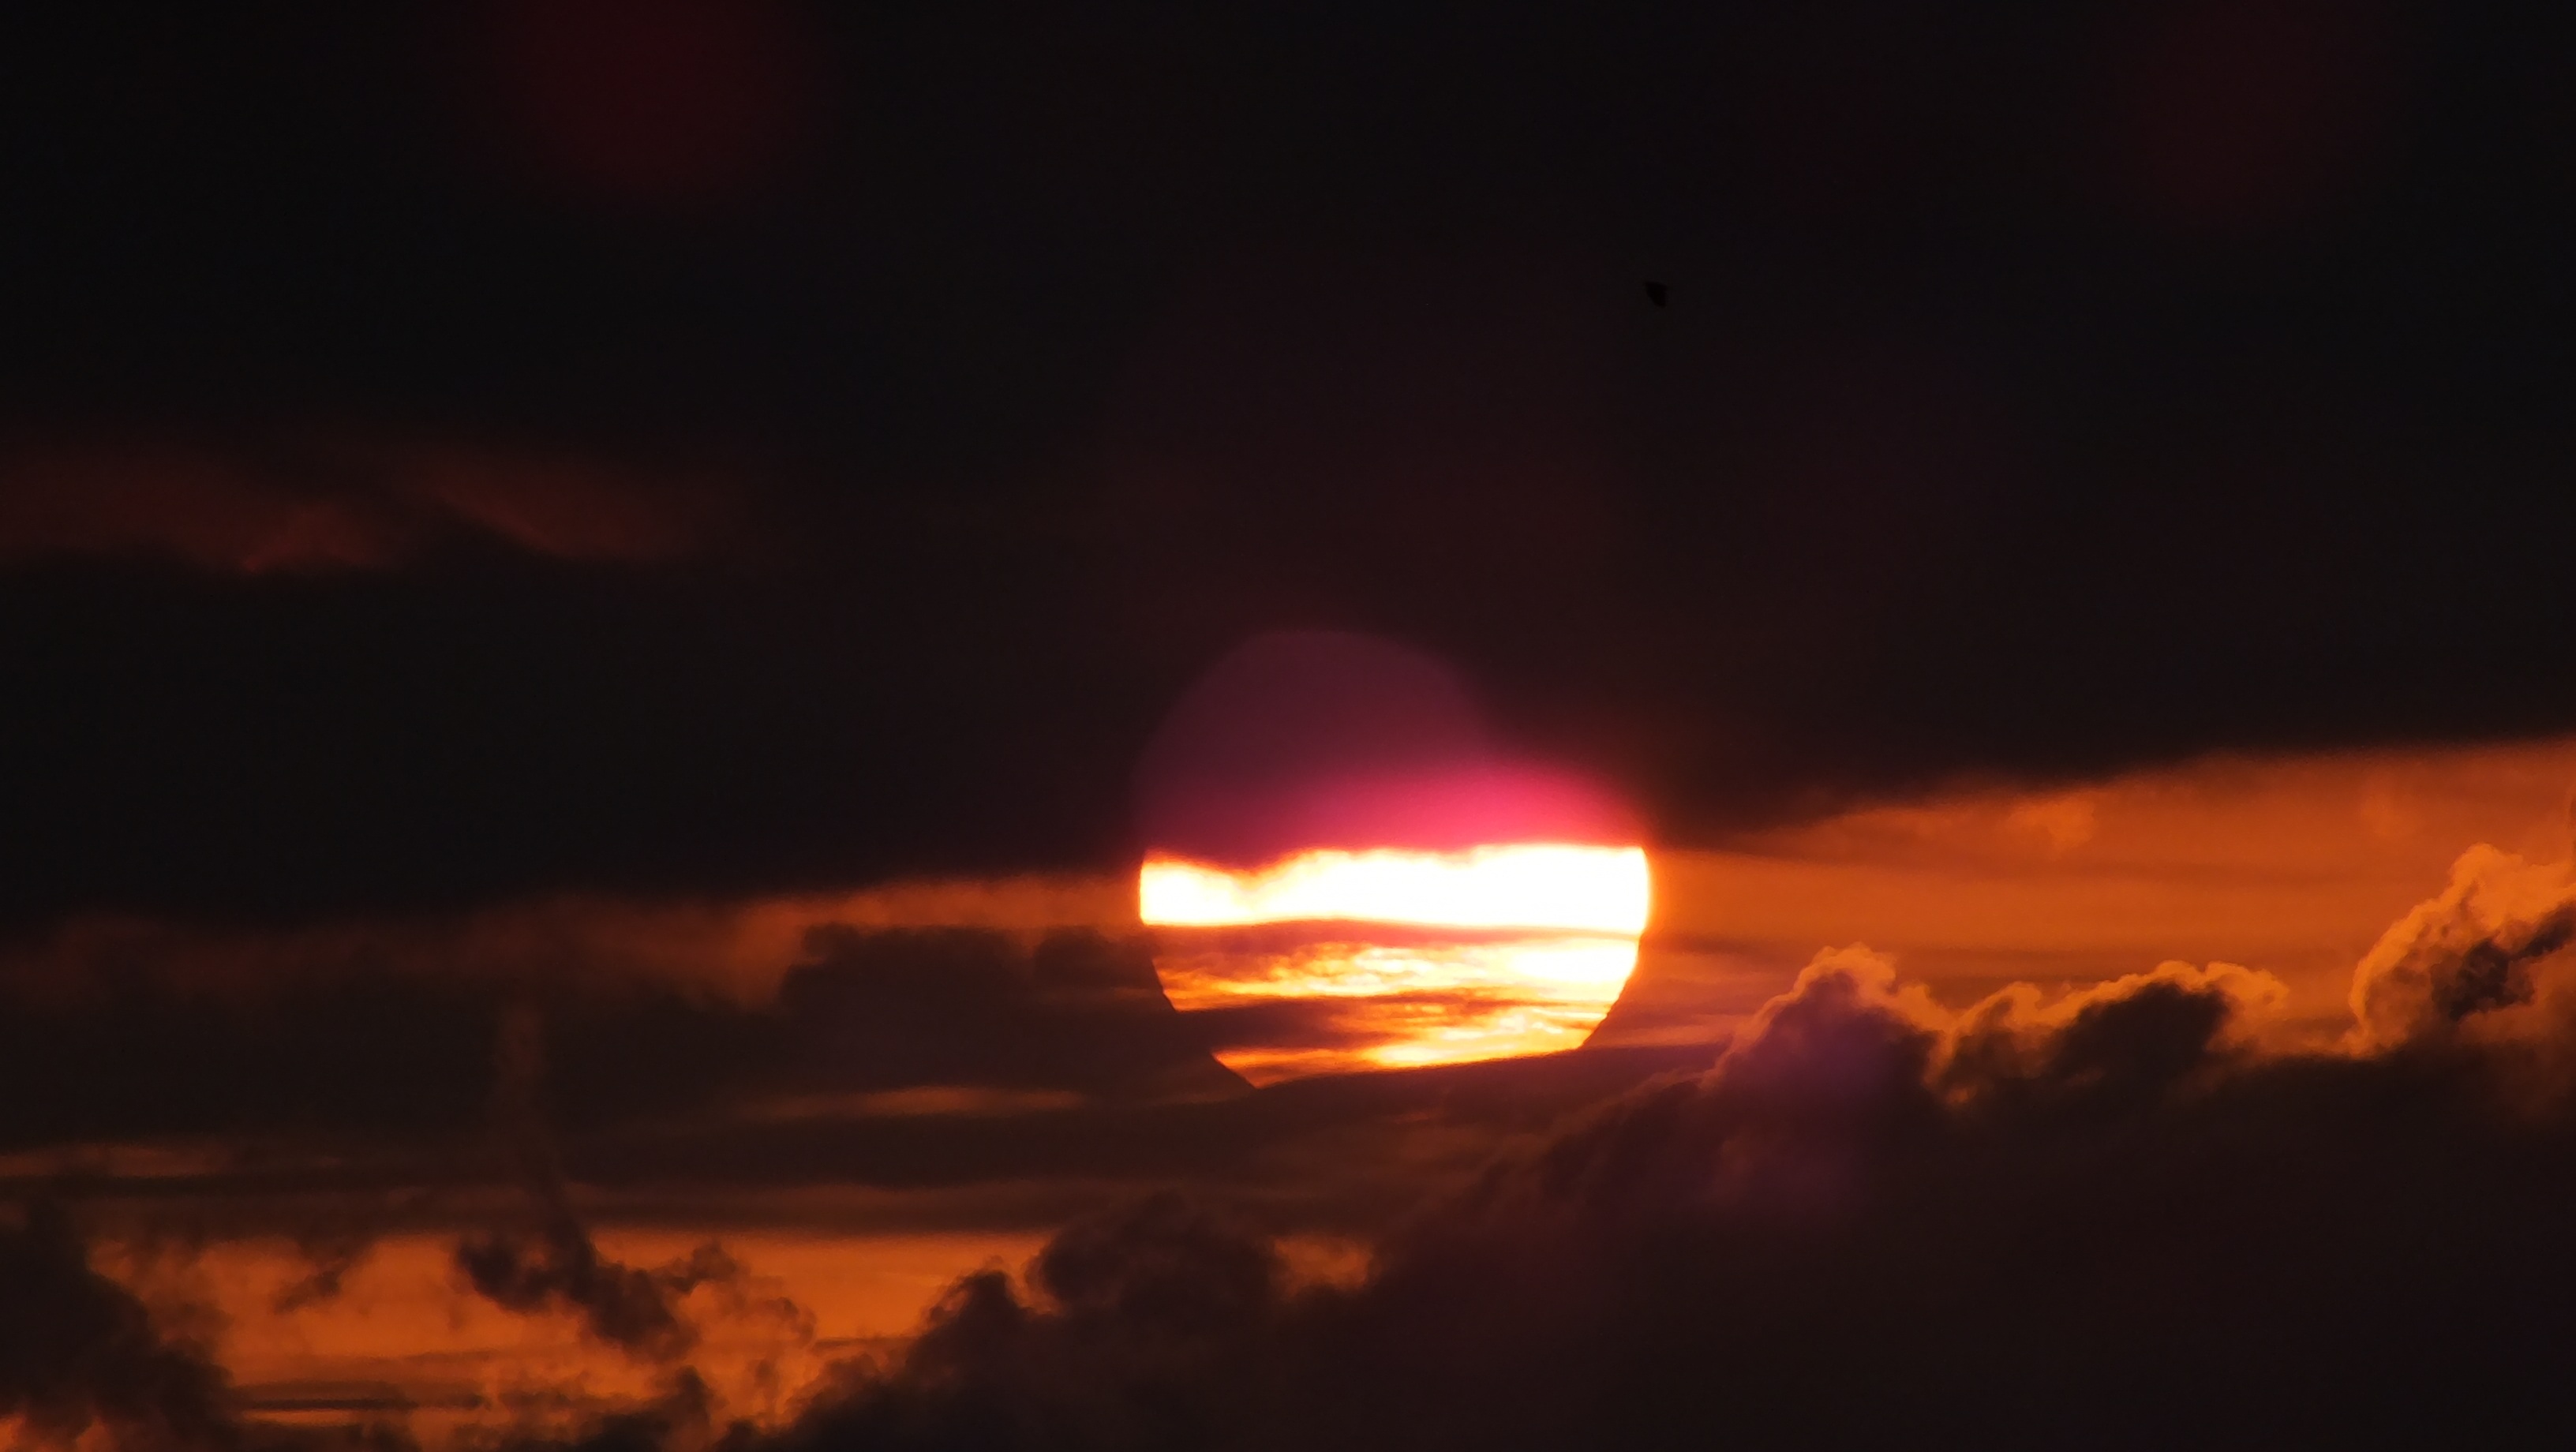
cloud, sky, sunrise, sunset, sunlight, dawn, atmosphere, dusk, evening, darkness, afterglow, liguria, toirano, sunred, red sky at morning